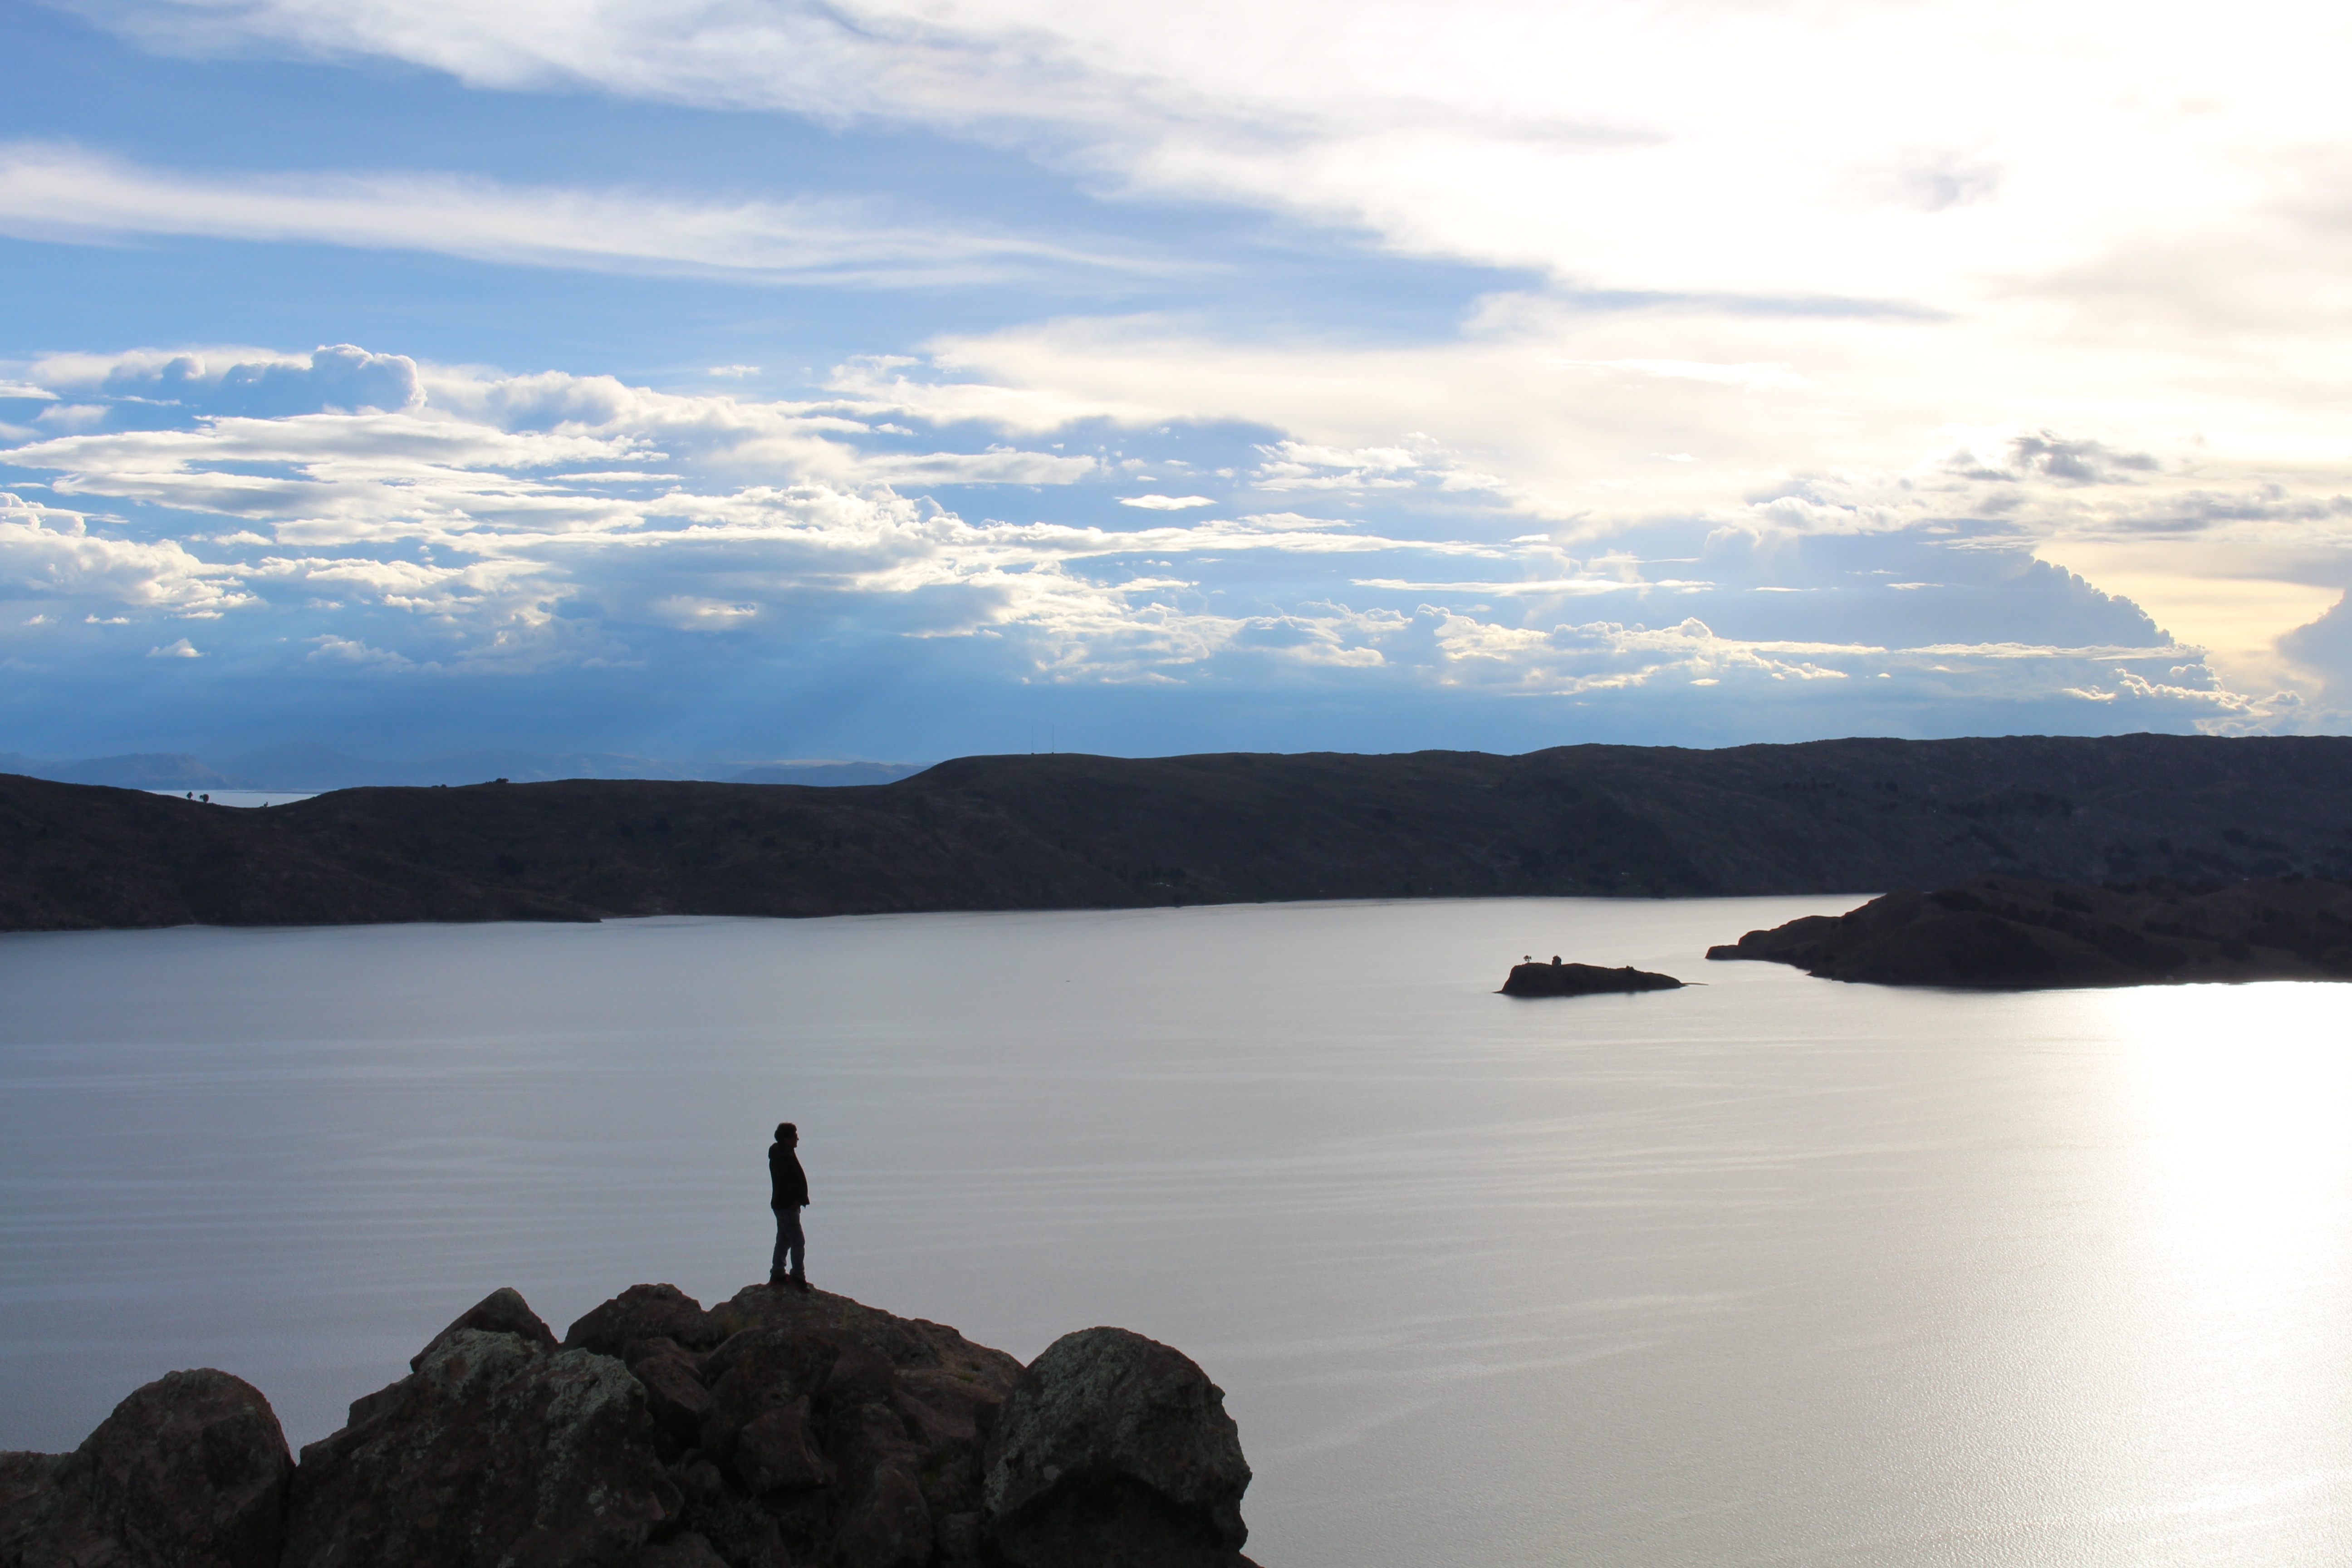
sea, coast, nature, mountain, cloud, sunset, shore, lake, reflection, vehicle, bay, fjord, reservoir, arctic, body of water, loch, titicaca